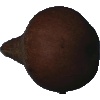
Label: images